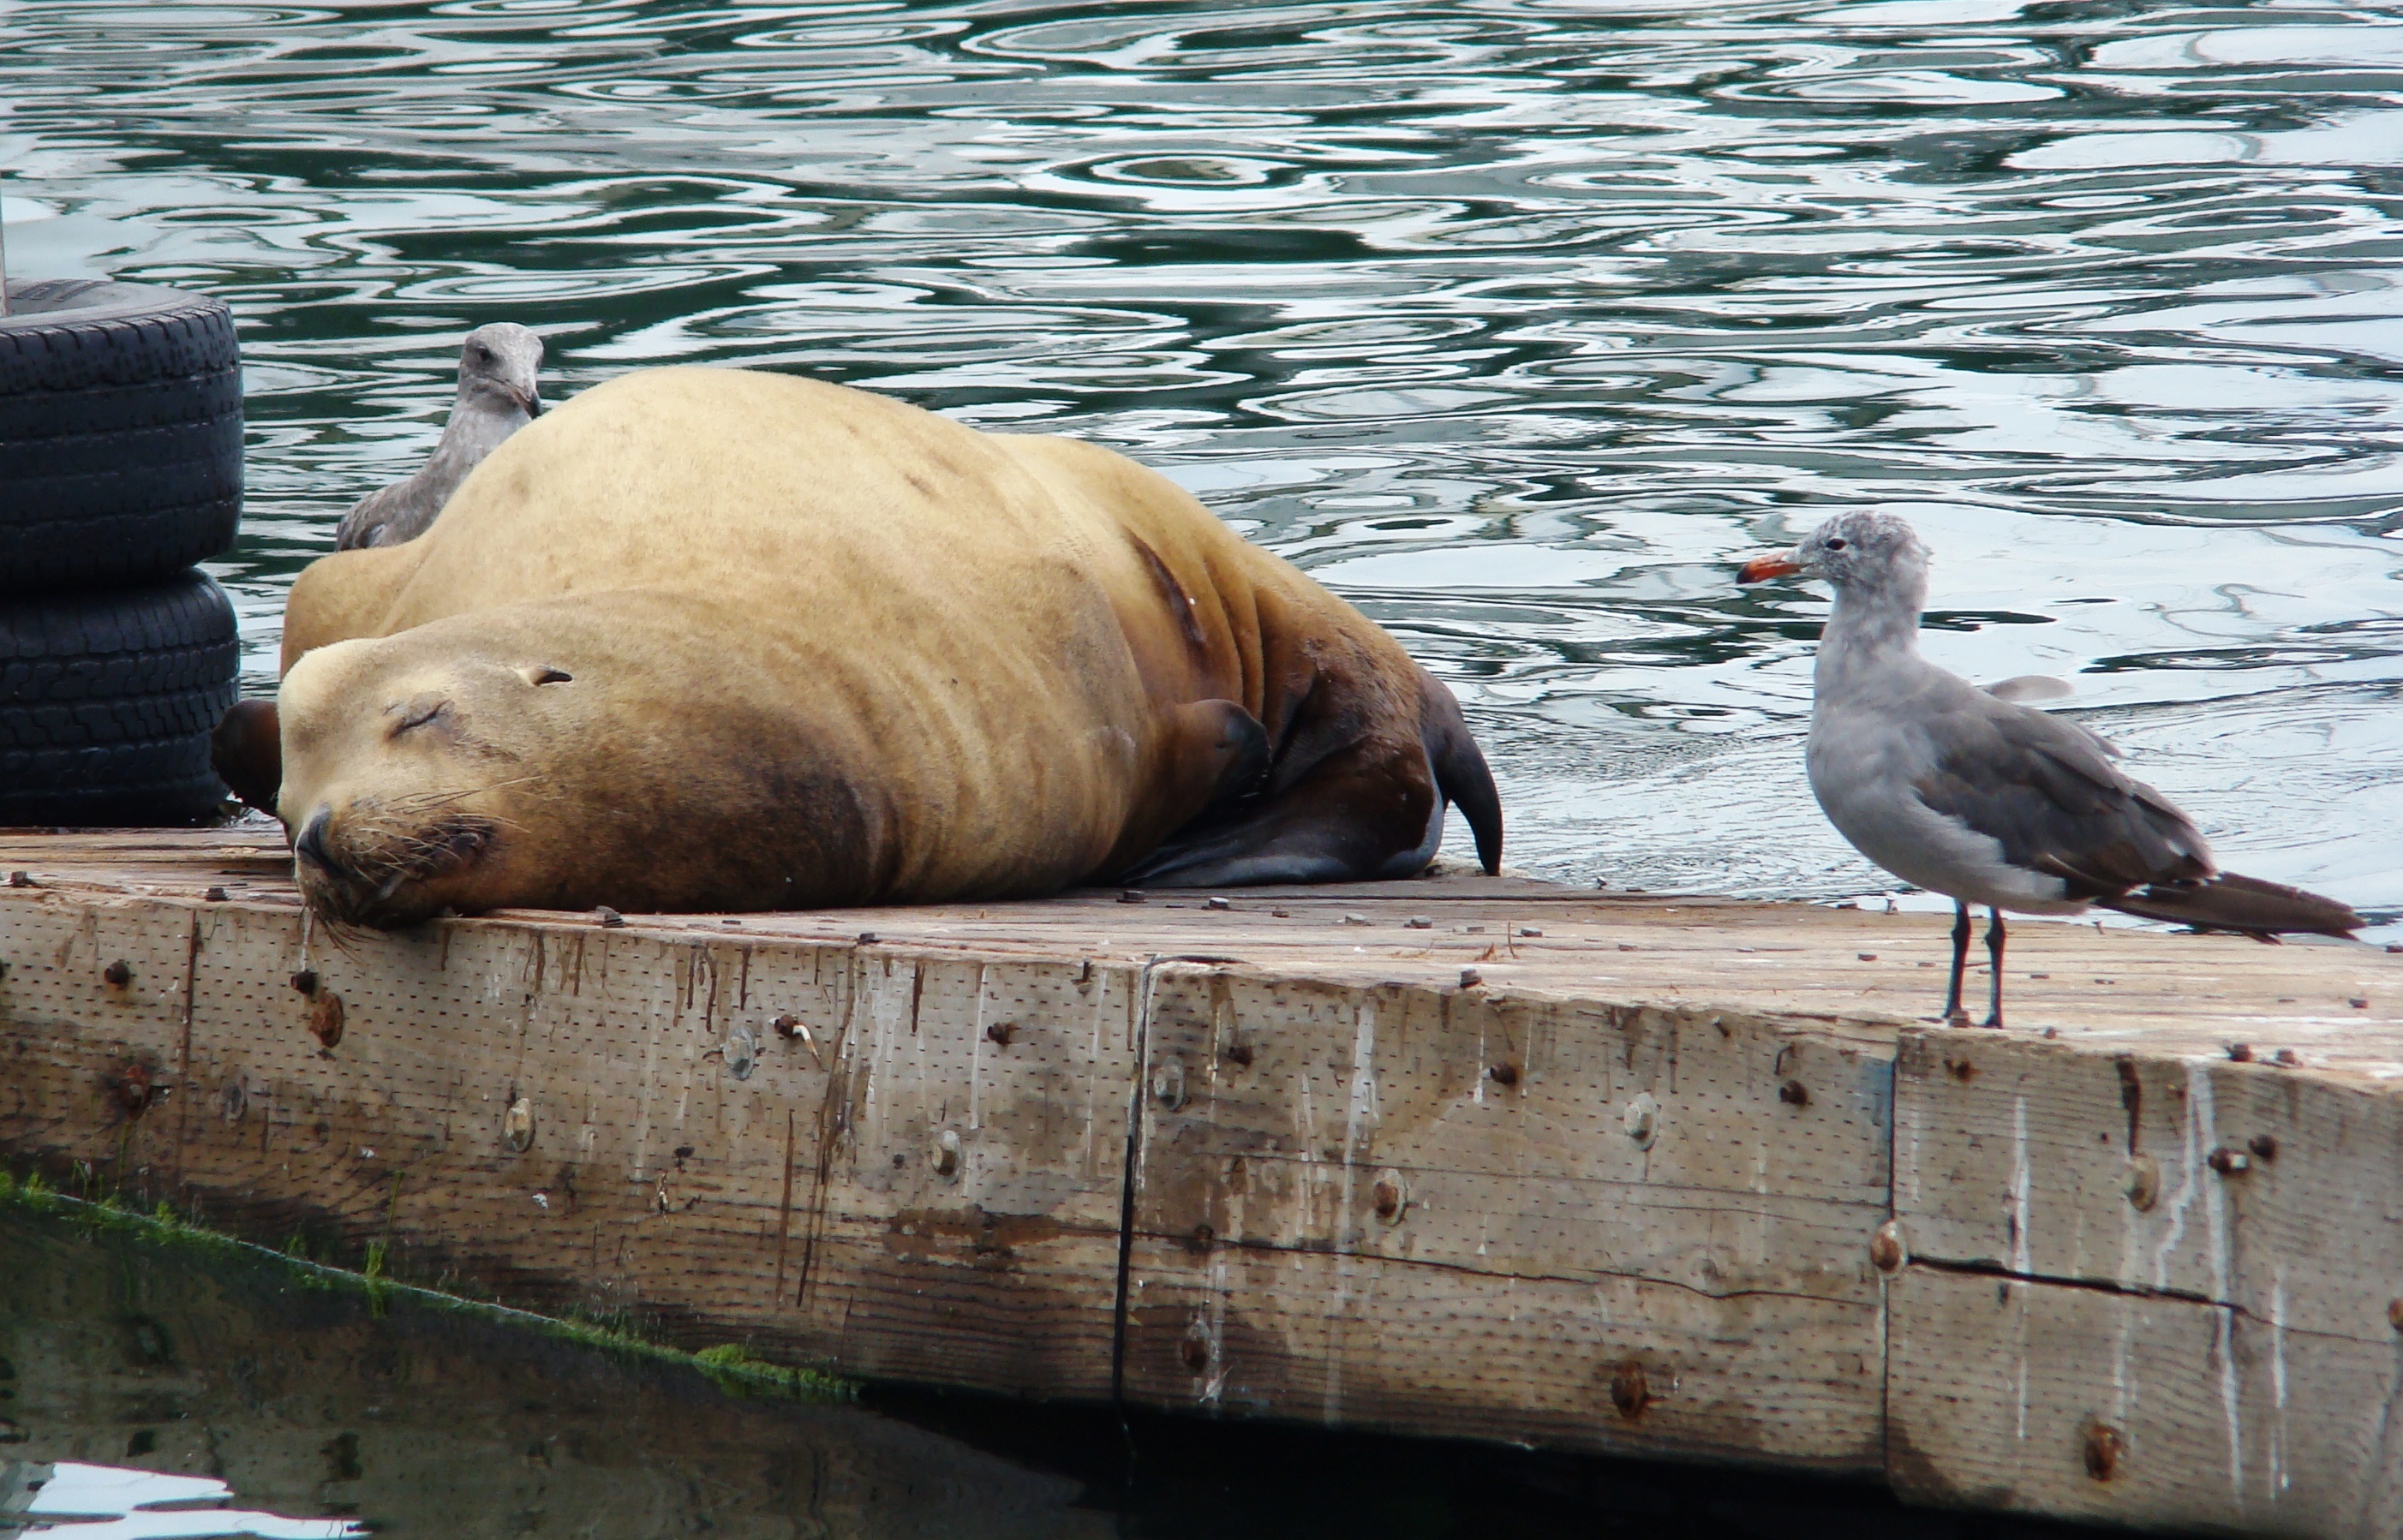
beach, sea, coast, nature, ocean, coastal, animal, seagull, coastline, wildlife, seascape, scenery, brown, mammal, fauna, lion, marine, seals, vertebrate, pacific, ensenada, harbor seal, marine mammal, seal and seagull, sleeping seal